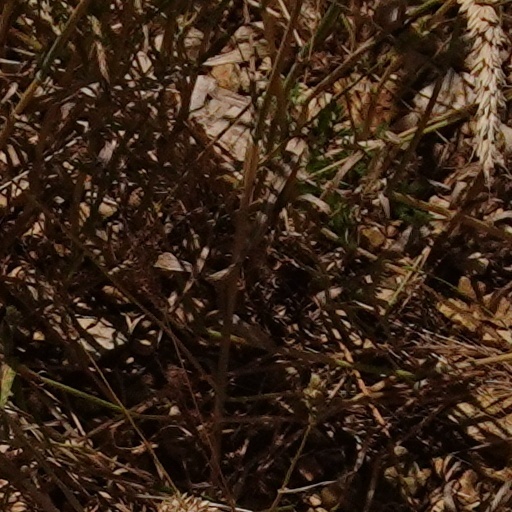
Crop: wheat